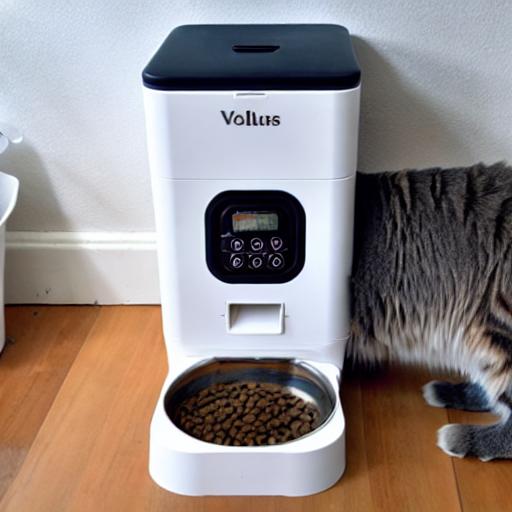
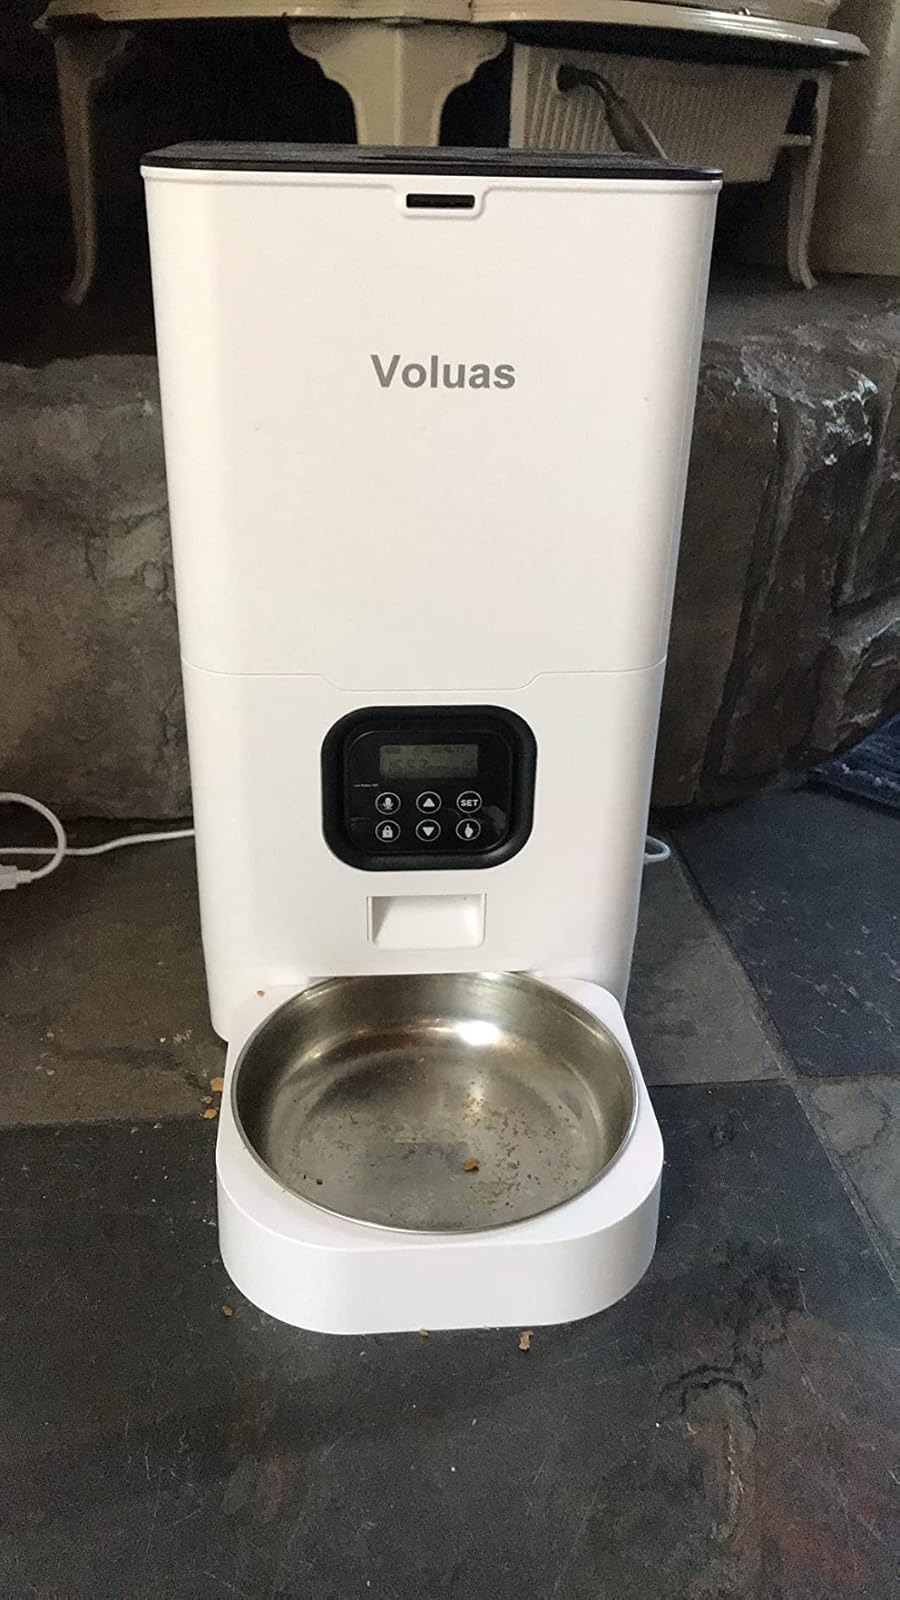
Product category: items_feeder
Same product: no